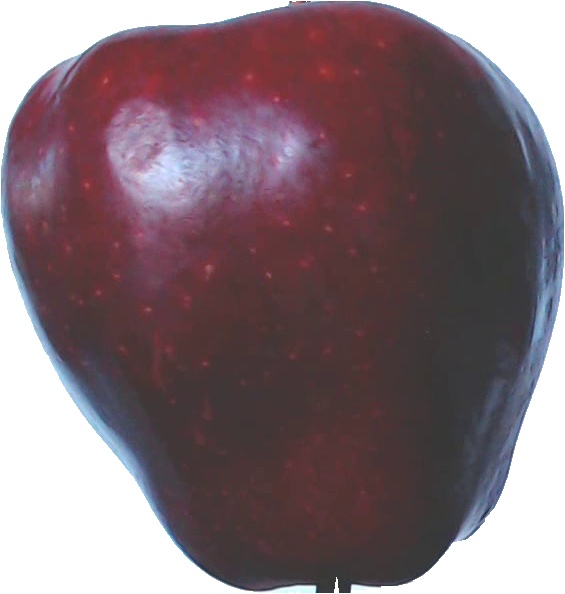
Label: apple_red_delicios_1